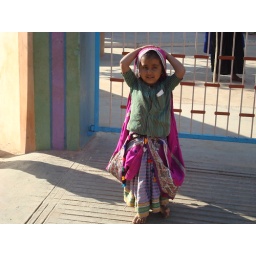
Little girl in traditional Rabari dress